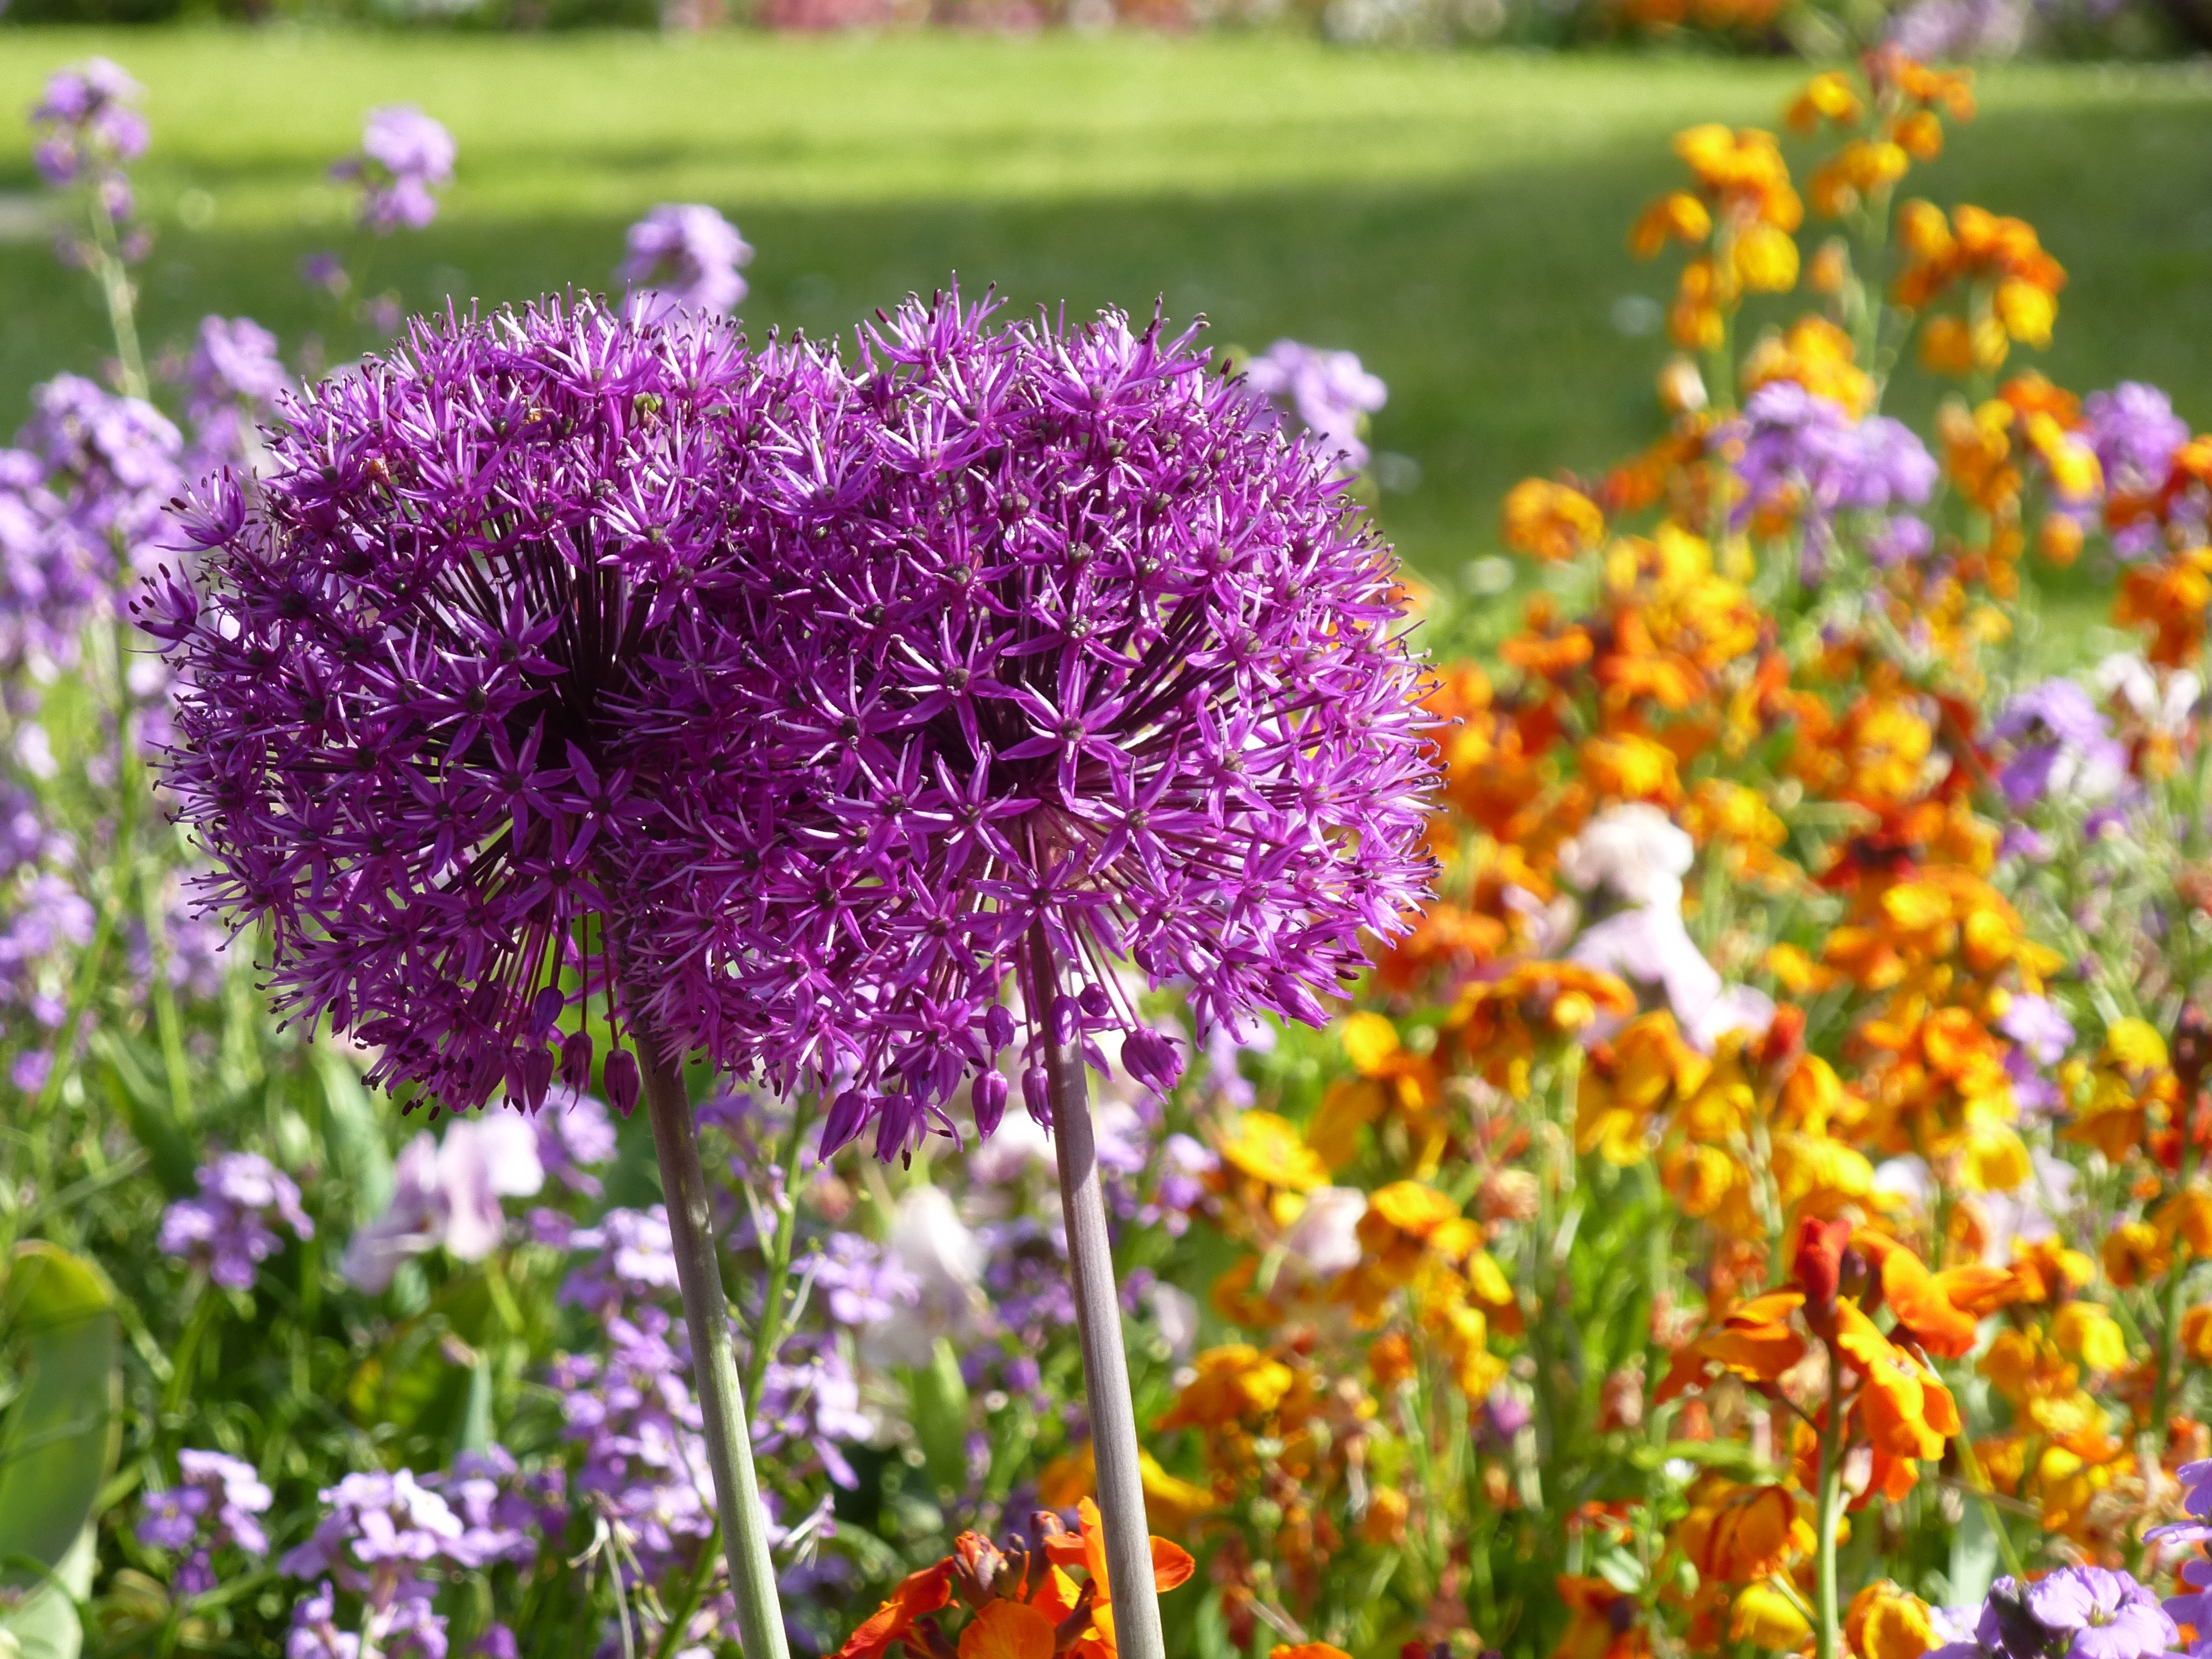
plant, meadow, flower, herb, botany, garden, flora, wildflower, flowers, shrub, violet, flowering plant, daisy family, alium, annual plant, land plant